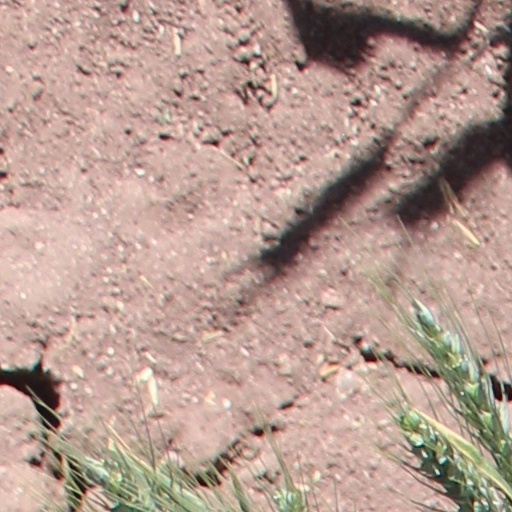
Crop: wheat